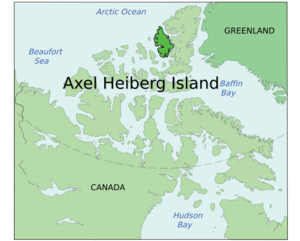
L'île Axel Heiberg est une île de la région Qikiqtaaluk, Nunavut du Canada. Elle est située dans le passage du Nord-Ouest, à l'ouest de l'île d'Ellesmere, et fait partie de l'archipel arctique canadien. Elle est la 31ᵉ plus grande île du monde en superficie, et la 7ᵉ du Canada. Elle fait 43 178 km², soit l'équivalent du Danemark.